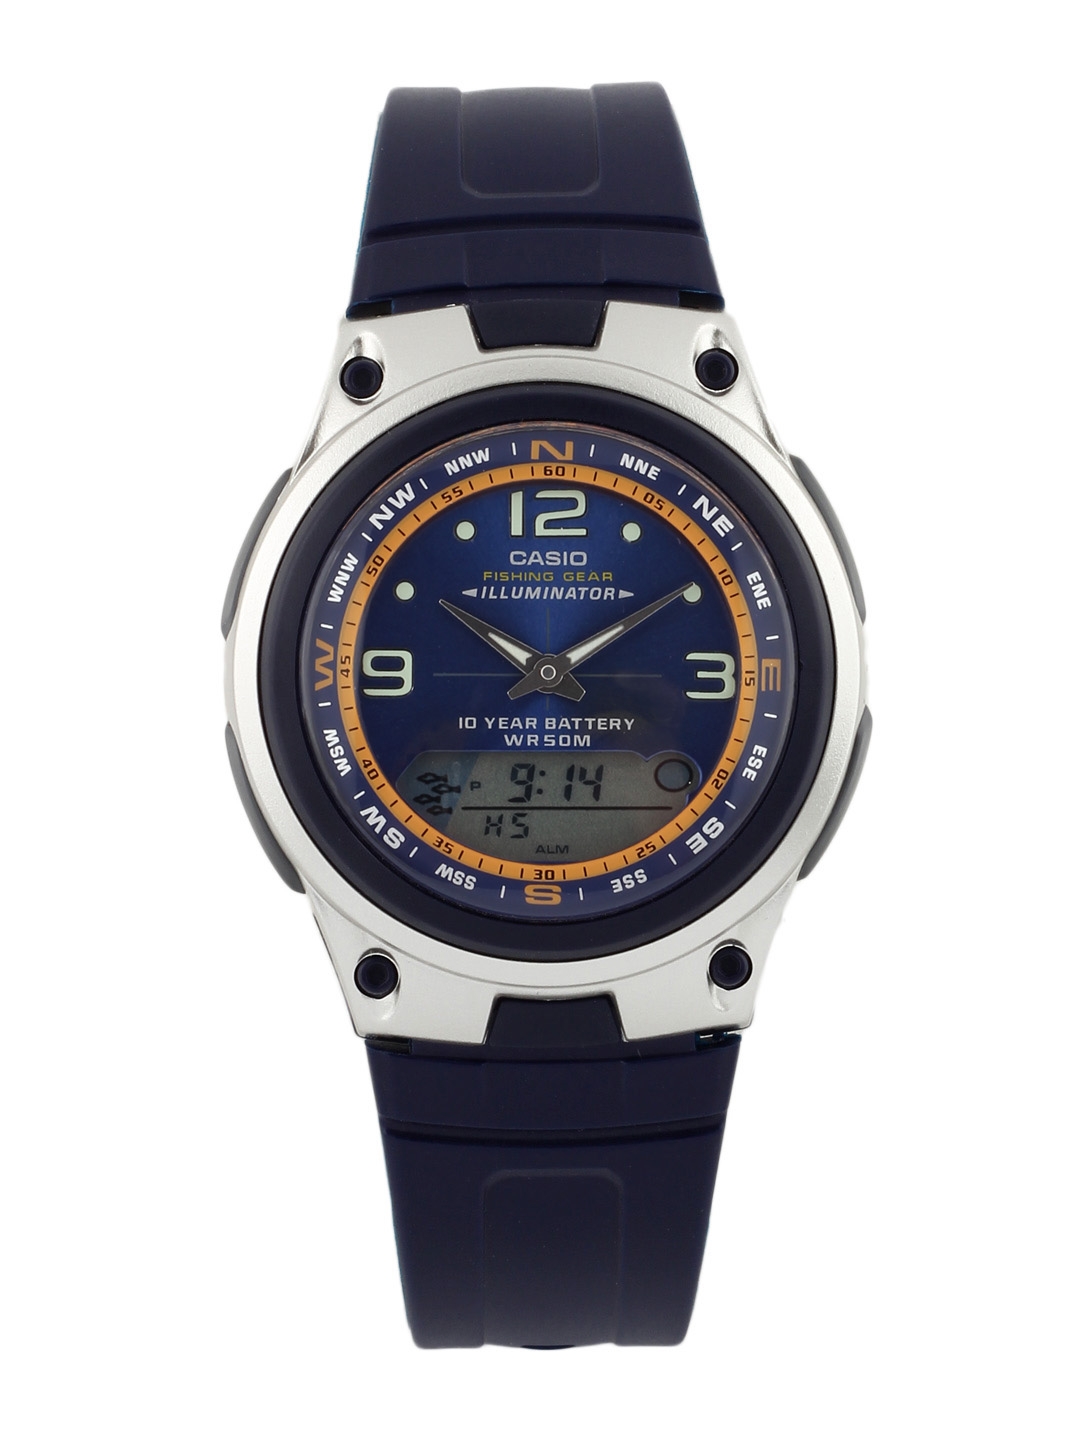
CASIO YOUTH Men Navy Dial Analogue & Digital Time Watch AD182
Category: Accessories / Watches / Watches
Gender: Men
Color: Navy Blue
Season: Winter 2016
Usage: Casual